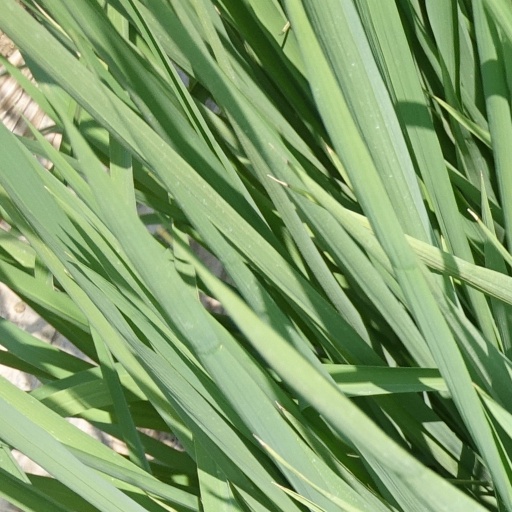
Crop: rice